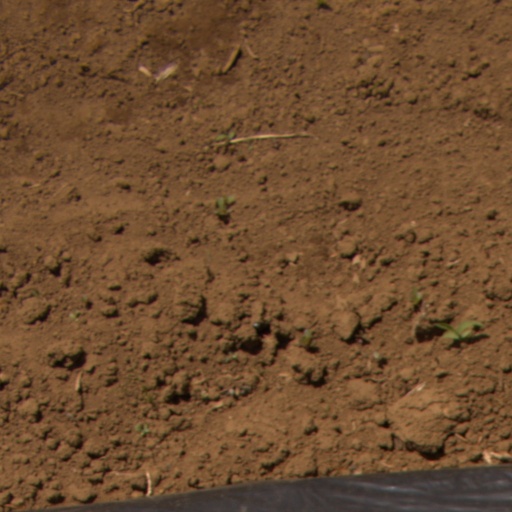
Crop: Jerusalem artichoke